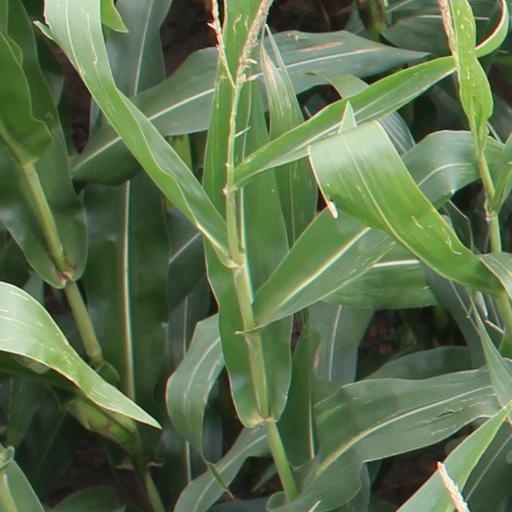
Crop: maize; corn